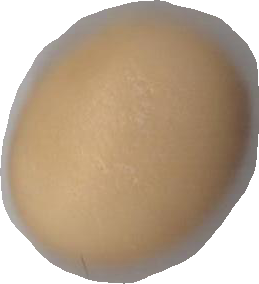
Variety: Dega